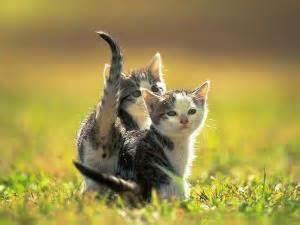
cat